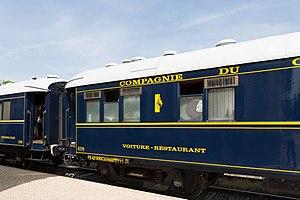
CIWL 4216 - Côté cuisines
Une voiture-restaurant est une voiture de chemin de fer généralement incorporée dans un train à grand parcours, à bord de laquelle les repas sont servis à table comme dans un restaurant fixe.
Le Chemin de fer touristique de la Vendée, est un chemin de fer touristique et historique qui participe depuis 1992 à la sauvegarde du patrimoine ferroviaire de la Vendée. Elle propose des animations et des parcours en trains historiques, autorails et locomotive à vapeur, sur la section de Mortagne-sur-Sèvre aux Herbiers de l'ancienne ligne de Vouvant-Cezais à Saint-Christophe-du-Bois.